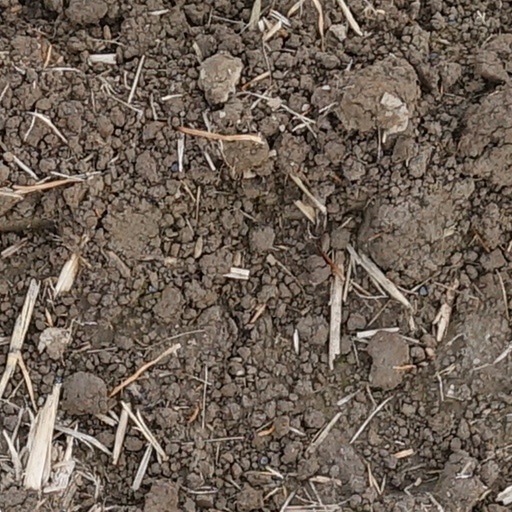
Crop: wheat